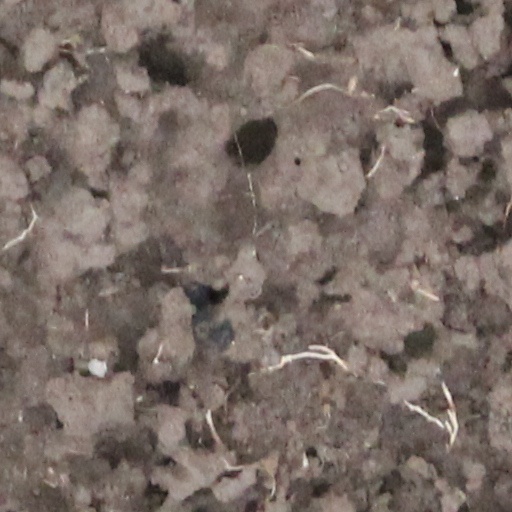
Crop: wheat